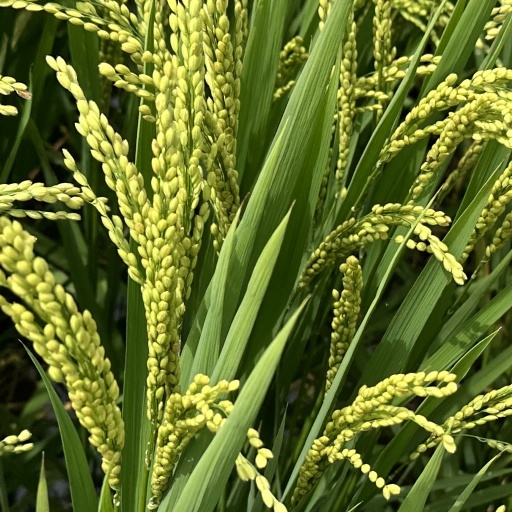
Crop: rice